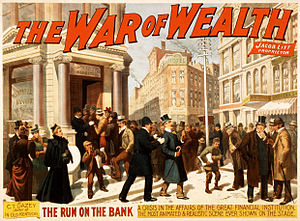
Pengeskabelse / Traditionelle teorier om private bankers pengeskabelse / Brøkdelsreserveprincippet
Et stormløb på banken. Bekymrede kunder vil have deres penge ud, fordi de har forstået, at banken ikke er en sparegris, men låner indskydernes penge ud - og dét adskillige gange, via bogføring. Plakat til teaterstykket "War of Wealth", der havde premiere 10 februar 1895.
Pengeskabelse er den proces hvorunder penge, forstået som et samfunds betalingsmidler, frembringes og dermed øger pengemængden. Både centralbanker og private banker skaber penge.